Marion Rousse

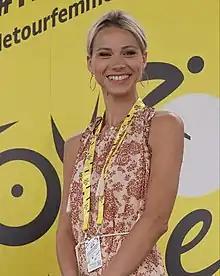
Marion Rousse, 2022 Tour de France Femmes

Marion Rousse (born 17 August 1991) is a French former racing cyclist. She won the French national road race title in 2012. She announced her retirement from racing in October 2015.